Dark Shadows

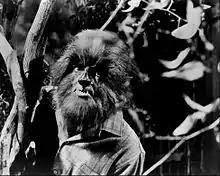
Werewolf in Dark Shadows

"Dark Shadows" developed a broad and dedicated viewership, despite receiving mixed reviews during its original broadcast. Teenagers and college students made up a notable portion of the fanbase, often organizing their schedules around the show. The series also found a loyal audience among housewives, retirees, and genre fans, particularly due to its late-afternoon timeslot. Scholars have suggested that the show's appeal stemmed from its unique combination of gothic romance and horror, which resonated with both young and traditional daytime television viewers. Contemporary media accounts highlighted the show's popularity with younger demographics, and reviewers at the time noted its distinct tone. Over the decades, the fan community has remained active, organizing conventions, producing fanzines, and sustaining online discussion forums. The annual "Dark Shadows Festival" continues to be a centerpiece of fan activity.